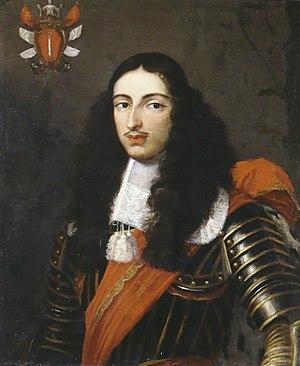
Filippo II Colonna, prince de Paliano, était un noble italien et mécène issu de la famille Colonna.